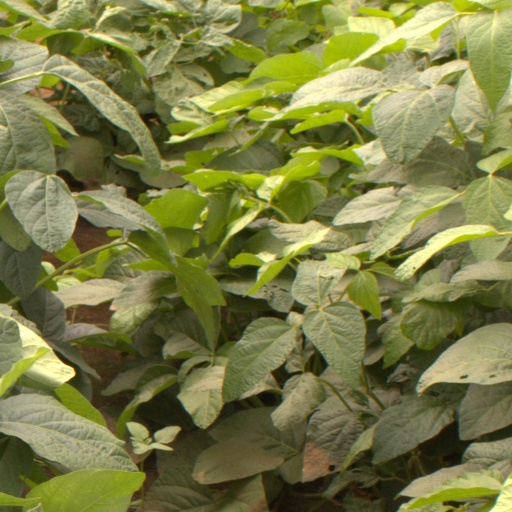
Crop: soybean